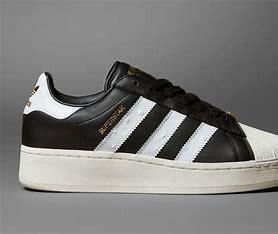
Brand: Adidas
Model: Superstar XLG